Victoria 3

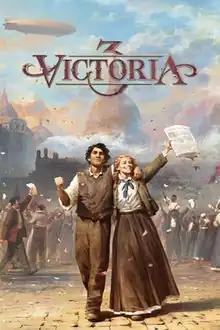

Victoria 3 is a 2022 grand strategy video game developed by Paradox Development Studio and published by Paradox Interactive. It is a sequel to the 2010 game "Victoria II" and was released on 25 October 2022.